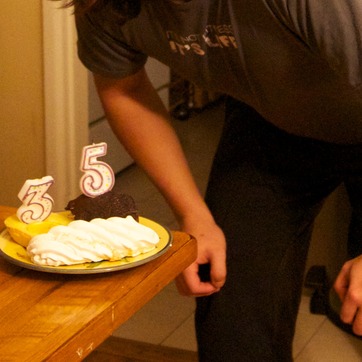
Material: skin